Heroin

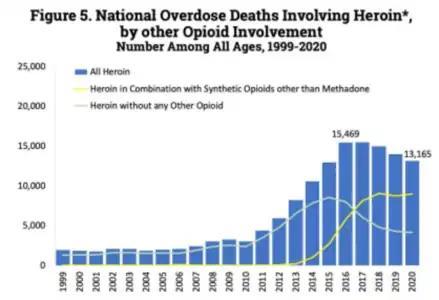
US yearly opioid overdose deaths involving heroin

Users report an intense rush, an acute transcendent state of euphoria, which occurs while diamorphine is being metabolized into 6-monoacetylmorphine (6-MAM) and morphine in the brain. Some believe that heroin produces more euphoria than other opioids; one possible explanation is the presence of 6-monoacetylmorphine, a metabolite unique to heroin – although a more likely explanation is the rapidity of onset. While other opioids of recreational use produce only morphine, heroin also leaves 6-MAM, also a psycho-active metabolite.